Swing ride

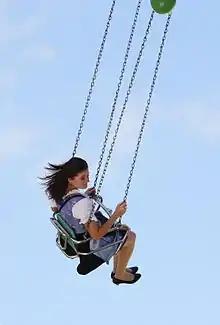
A woman on a swing ride at the Oktoberfest in Munich, Germany

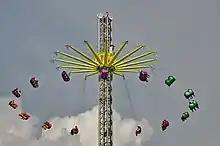
Around the World

The swing ride or chair swing ride (sometimes called a swing carousel, wave swinger, yo-yo, waver swinger, Chair-O-Planes, Dodo or swinger) is an amusement ride that is a variation on the carousel in which the seats are suspended from the rotating top of the carousel. On some versions, particularly on the Wave Swingers, the rotating top of the carousel also tilts for additional variations of motion.